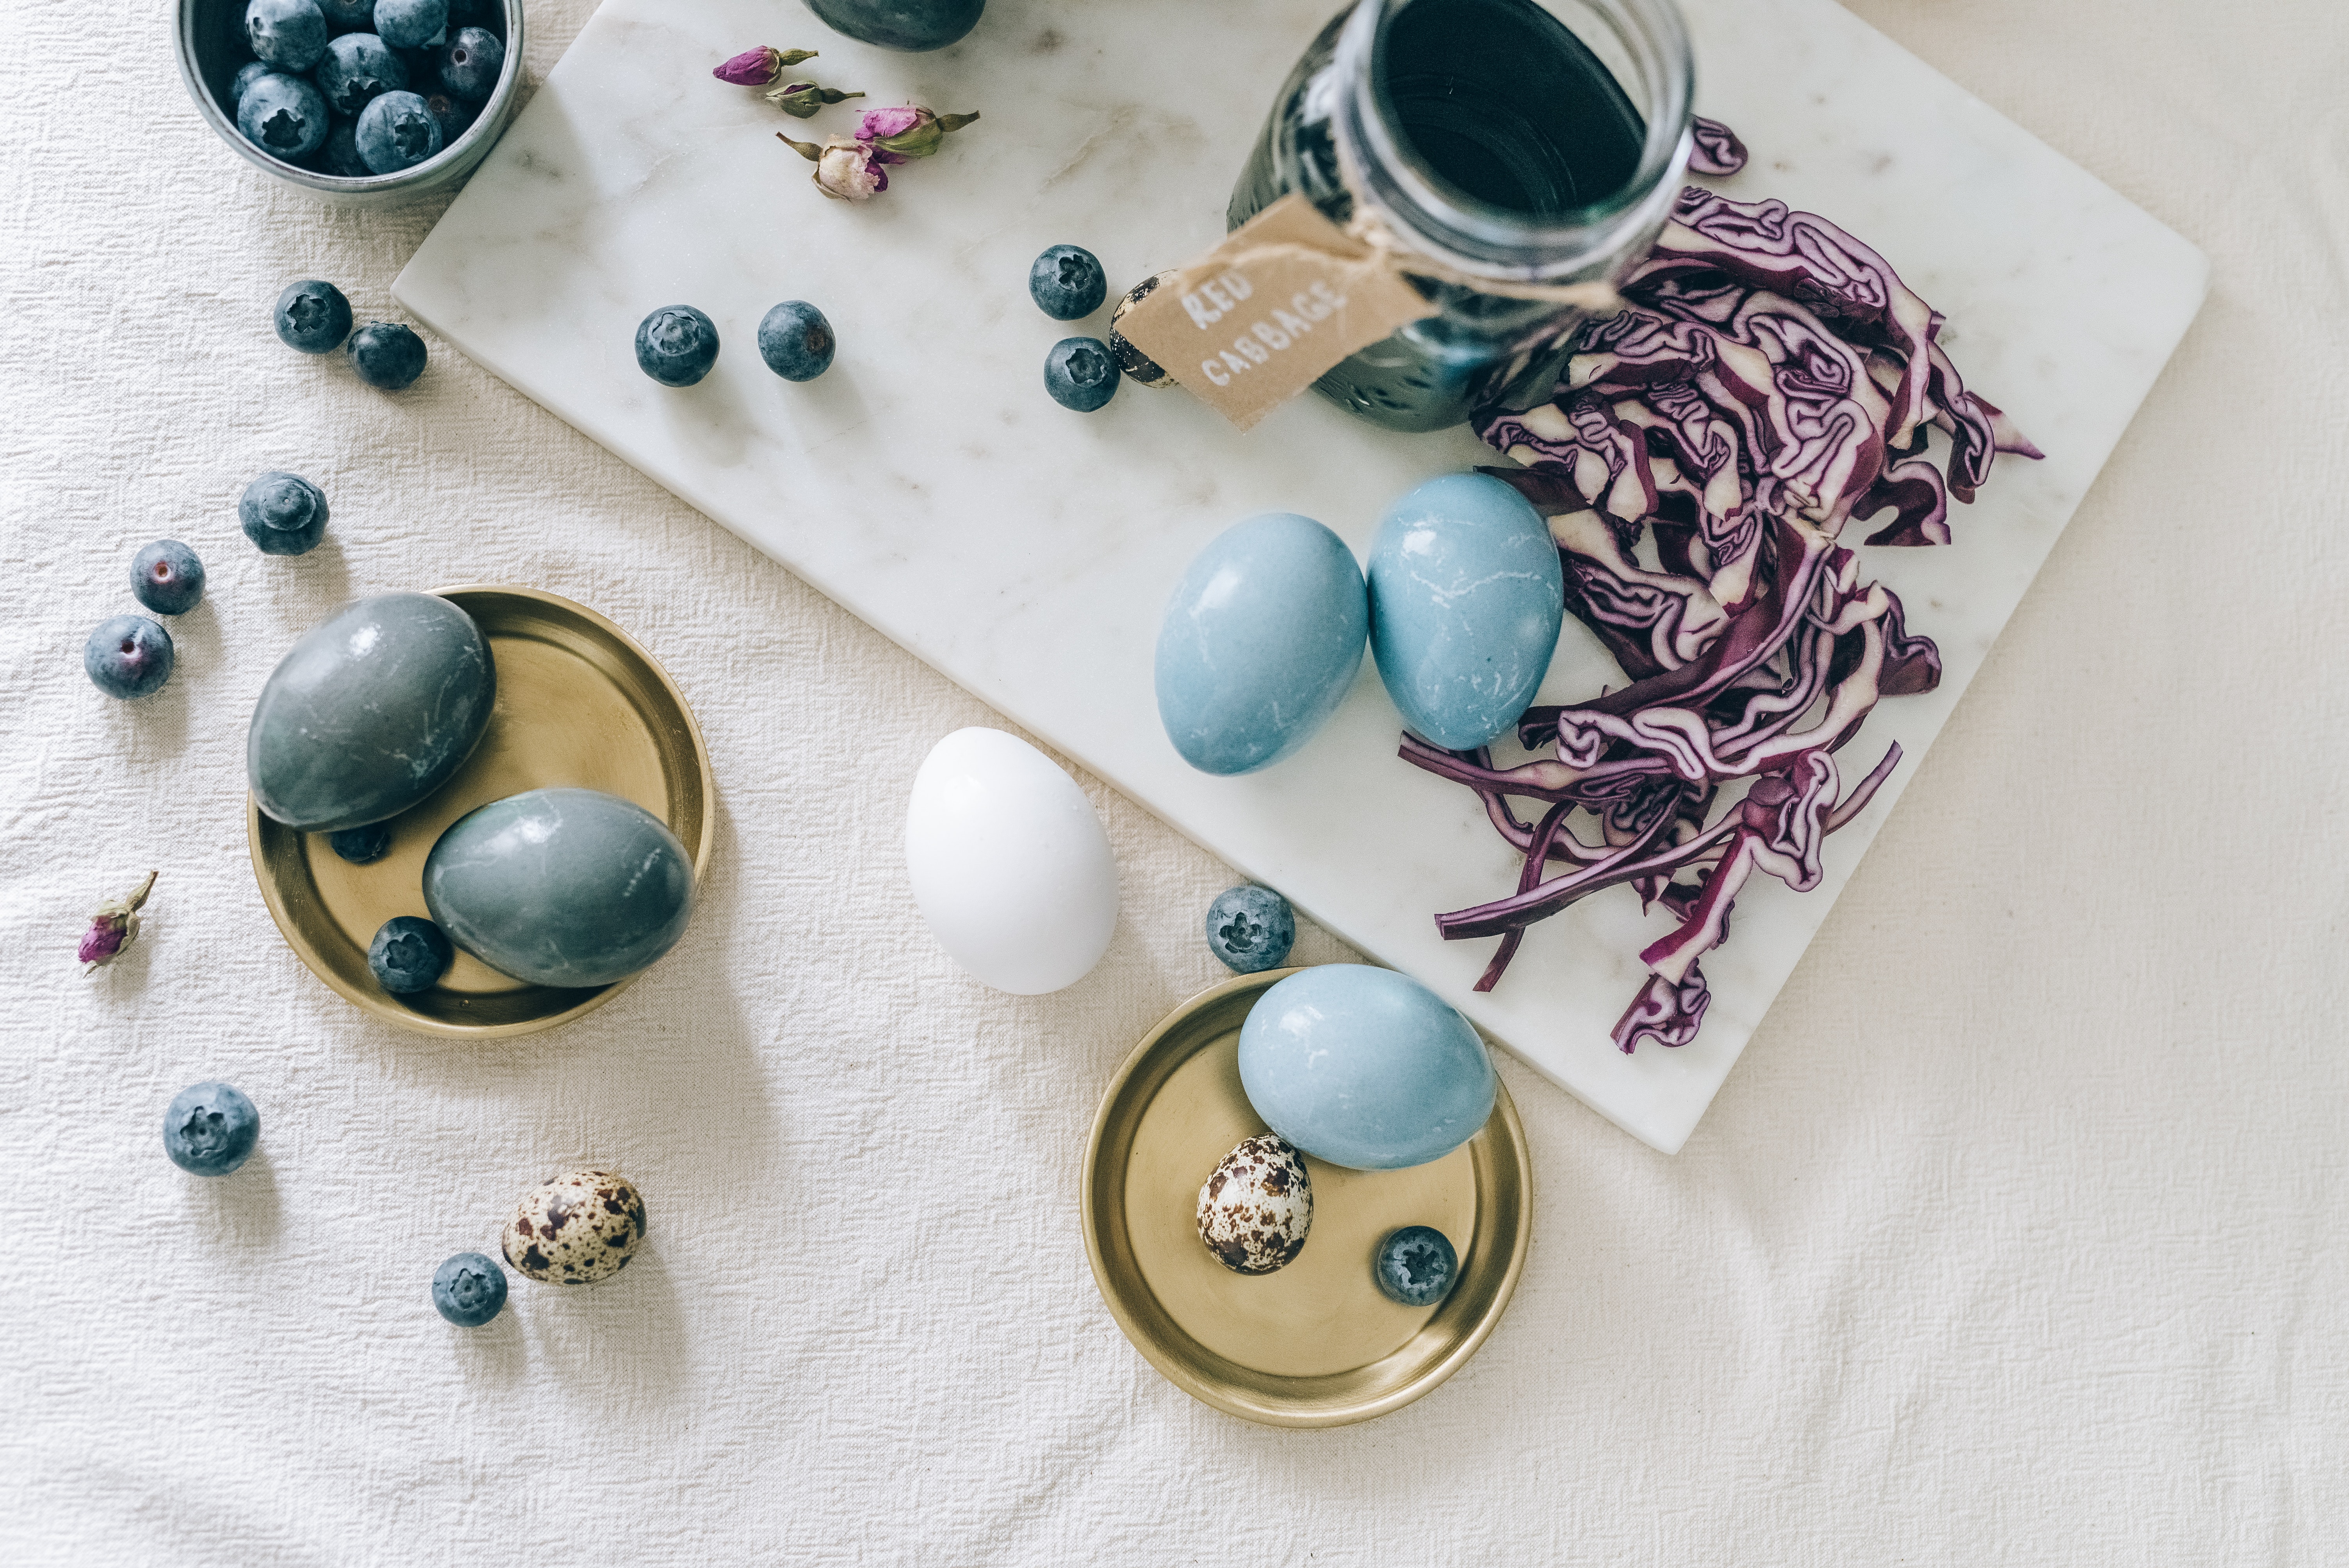
art, tableware, drinkware, dishware, green, blue, textile, body jewelry, cup, serveware, aqua, ornament, jewellery, teacup, circle, electric blue, pattern, button, glass, font, wood, porcelain, gemstone, christmas ornament, bead, fashion accessory, eyewear, jewelry making, coffee cup, pottery, metal, craft, bracelet, mug, magenta, artifact, still life photography, necklace, christmas decoration, ceramic, ball, cutlery, earthenware, photography, sphere, feather